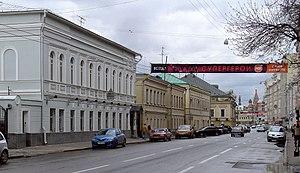
La rue Bolchaïa Ordynka est une rue du centre historique de Moscou.